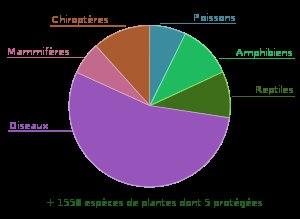
La Montagne d’or est un projet d’exploitation minière d'une concession aurifère de l'ouest de la Guyane française porté par la Compagnie Minière Montagne d'Or, une coentreprise de la société junior canadienne Columbus Gold, chargée de l'exploration, et de la société russe Nordgold, chargée de l’extraction.